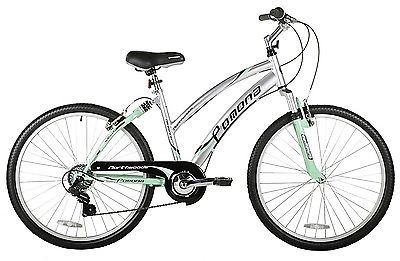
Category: bicycle